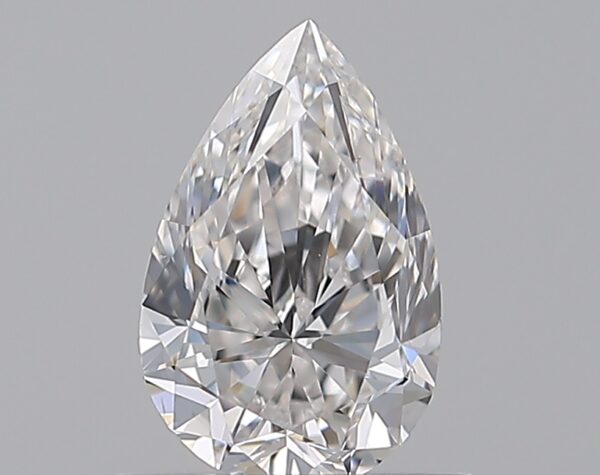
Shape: pear
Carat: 0.7
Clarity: VS2
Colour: F
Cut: EX
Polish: EX
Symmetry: VG
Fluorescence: N
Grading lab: GIA
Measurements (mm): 7.53 x 4.84 x 3.09